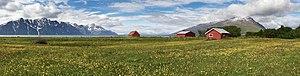
Vue panoramique orientée vers le nord au bord du fjord de Lyngen, au nord de la Norvège, en juin 2012. Português: Vista panorâmica do fiorde de Lyngen, em Nordreisa, condado de Troms, Noruega, junho de 2012. Bosanski: Panorama fjorda Lyngen prema sjeveru, Spåkenes, Nordreisa, Troms u junu 2012. Čeština: Krajina u fjordu Lyngen fjord, pohled severním směrem, Spåkenes, komunita Nordreisa, kraj Troms, Norsko, červen 2012. Magyar: A Lyngen-fjord látképe, Nordreisa, Troms megye, Norvégia Italiano: Panorama del fiordo di Lyngen in Norvegia a giugno. 한국어: 노르웨이 트롬스 노르드레이사 스파케네스 소재 링겐 피오르에서 북쪽을 바라본 풍경. 2012년 6월 촬영. Bahasa Melayu: Pemandangan ke arah utara fiord Lyngen di Spåkenes, Nordreisa, Troms, Norway pada Jun 2012.